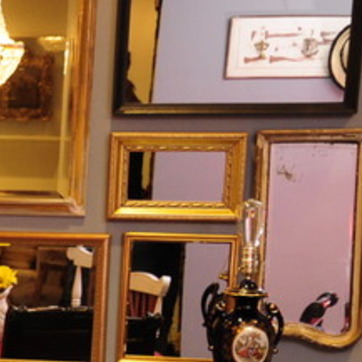
Material: mirror